Lloyd White (rugby league)

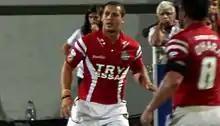
White playing for the Crusaders against the Catalans Dragons in 2009

White made six appearances for Crusaders in his début season of 2009. Following the demise of Crusaders, White joined Widnes, starting in 2012.